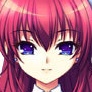
Portrait style: Anime Portrait